Brittany

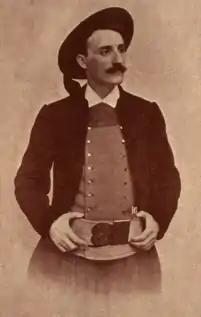
The singer-songwriter Théodore Botrel dressed in traditional Breton clothing

Since the early 1970s, Brittany has experienced a tremendous revival of its folk music. Numerous festivals were created, along with smaller "fest-noz" (popular feasts). The "bagadoù", bands composed of bagpipes, bombards and drums (including snare), are also a modern creation, inspired by the Scottish pipe bands. The Lann-Bihoué bagad, one of the most well-known, belongs to the French Navy. It is the only one that does not take part to the annual bagadoù competitions. Celtic harp is also common, as are vocals and dances. The Kan ha diskan is the most common type of singing. The performers sing calls and responses while dancing. Breton dances usually imply circles, chains or couples and they are different in every region. The oldest dances seem to be the passepied and the gavotte, and the newest ones derive from the quadrille and French Renaissance dances.